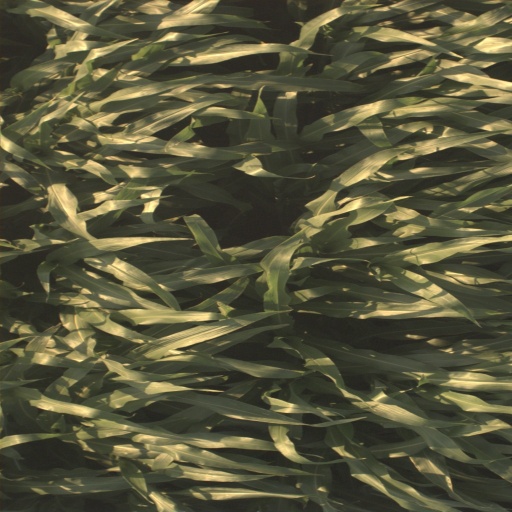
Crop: sorghum